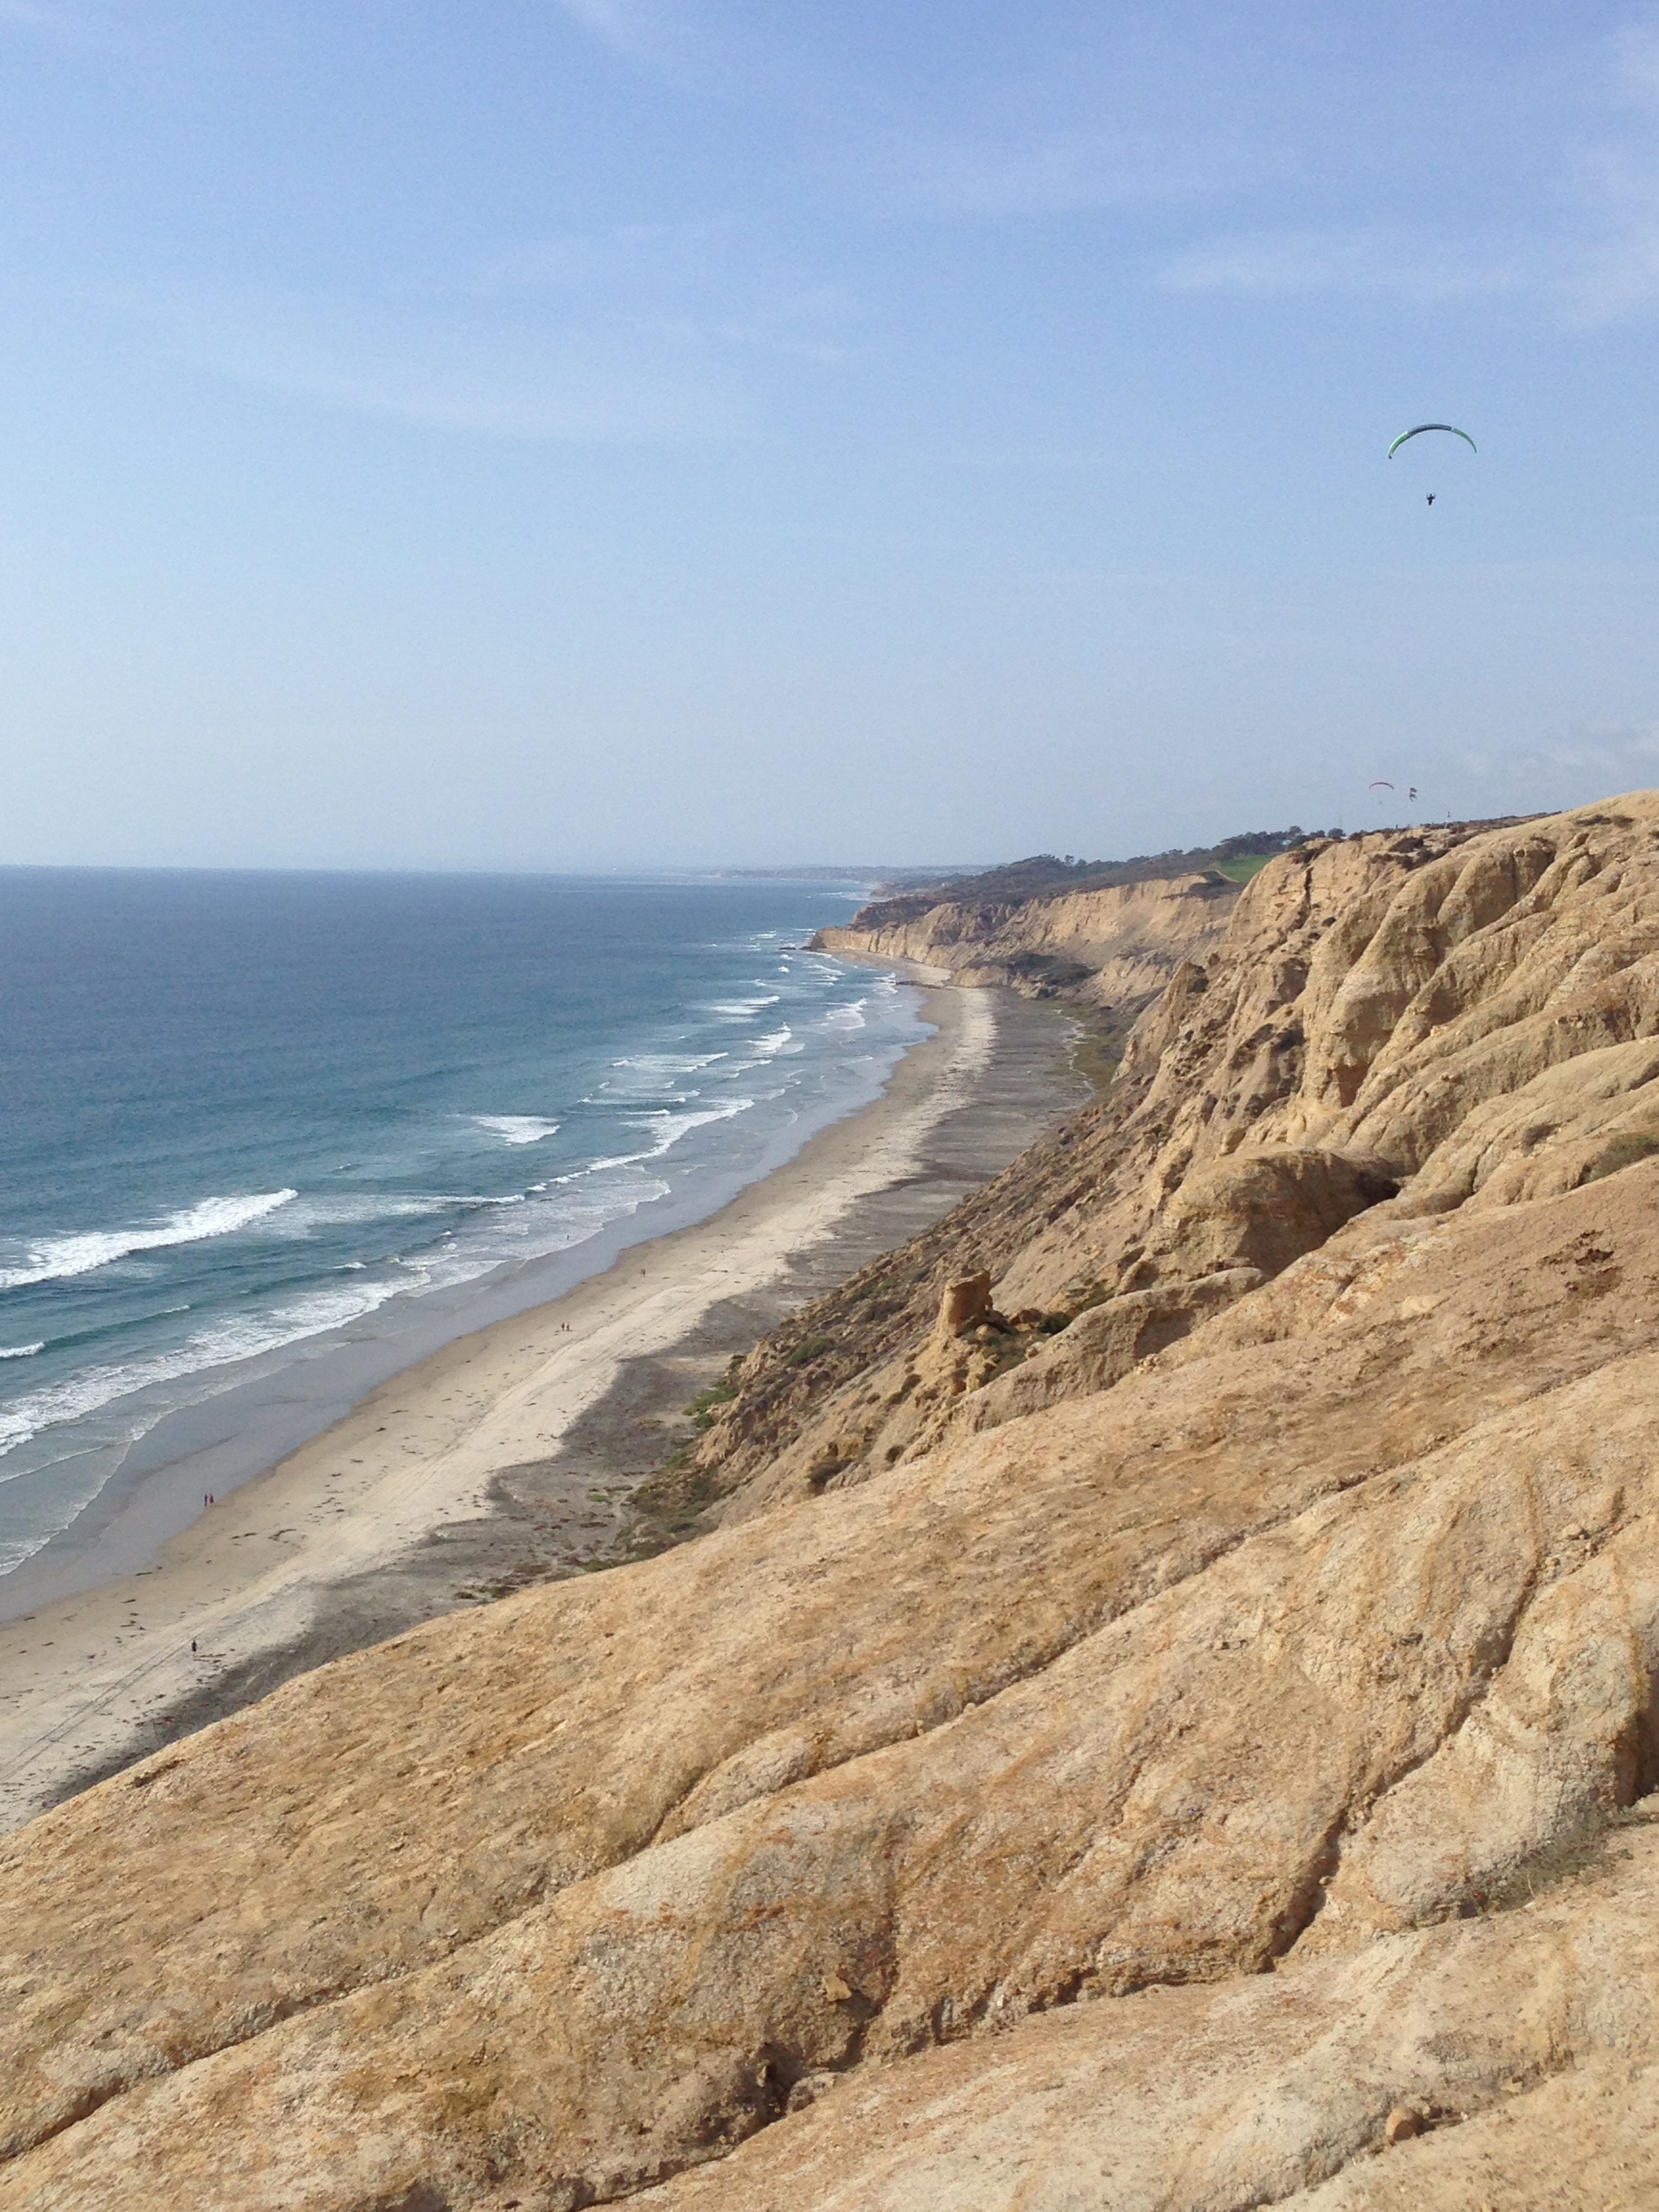
beach, landscape, sea, coast, water, nature, outdoor, sand, rock, ocean, mountain, sky, sunset, shore, wave, view, peak, summer, travel, cliff, bay, blue, tourism, terrain, material, body of water, mountain landscape, sail, cape, wind wave